Varg Vikernes

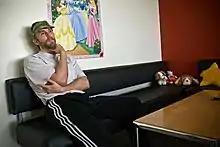
Vikernes pictured in prison, August 2008

Vikernes served his sentence at in Bergen, Tønsberg, Ullersmo, Ila, Ringerike, Trondheim, and Tromsø prisons.